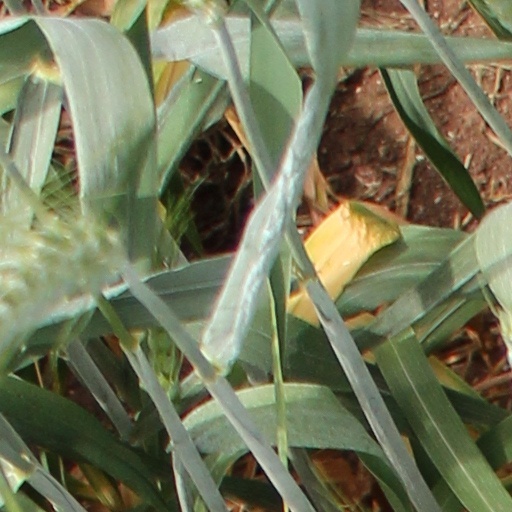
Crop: wheat